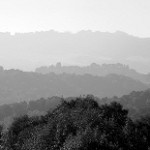
Label: B & W